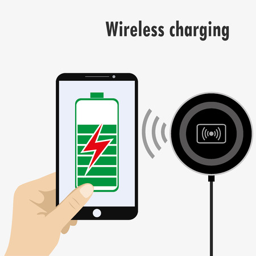
smartphone on a wireless charge , vector illustration on white background